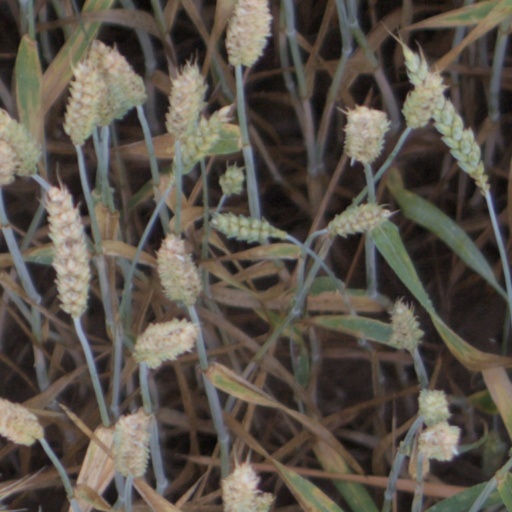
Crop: wheat